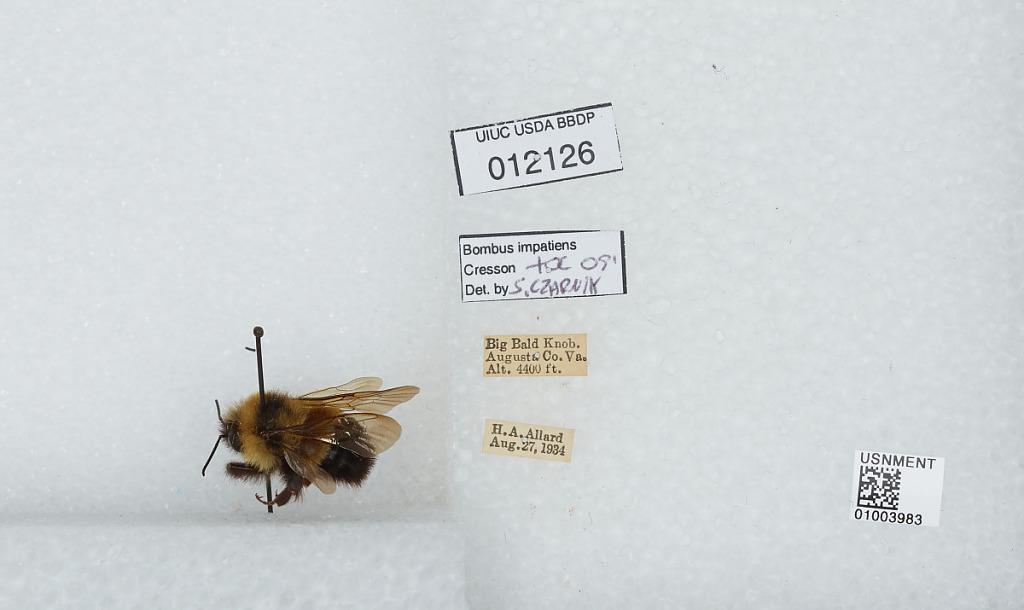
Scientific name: Bombus (Pyrobombus) impatiens Cresson
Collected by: H. Allard
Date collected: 1934-8-27
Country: United States
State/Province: Virginia
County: Augusta
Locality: Big Bald Knob
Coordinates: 38.3558, -79.2978
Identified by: Czarnik, S.